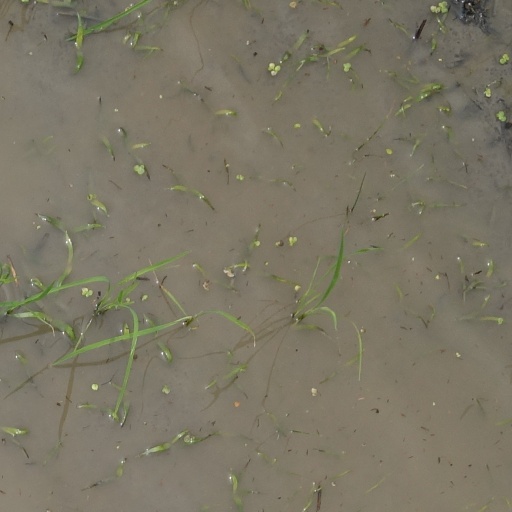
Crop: rice